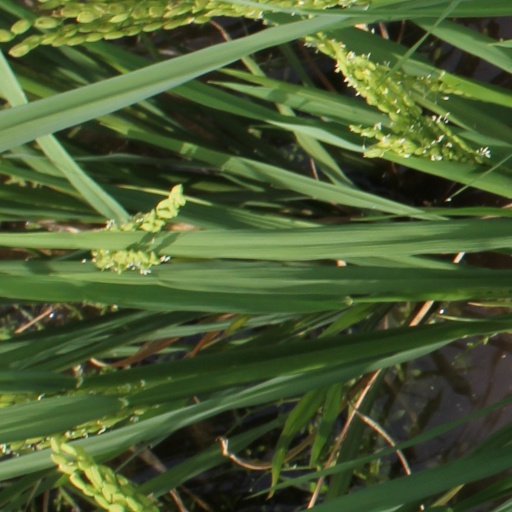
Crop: rice